ASAP TyY

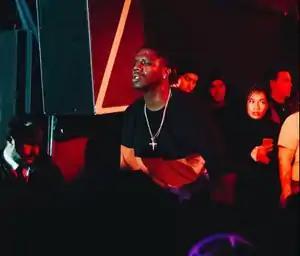
A$AP TyY performing during his headline European tour at The Old Blue Last in London, UK.

After the premiere of his debut mixtape, TyY would release three singles; "Bust It Open" on September 21, "Trump" on November 7, and the collaboration between himself & BewhY, "Like Me" on December 28. In early 2017, capitalizing on the success of his most recent projects, TyY would embark on his first headline tour; a 5-day, 3 country, tour taking place in Paris, Amsterdam, and London.